Sci-Fried

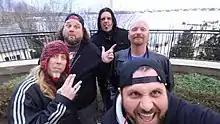
The Sci-Fried Band

Sci-Fried's third album, Future Tense, was reviewed by Michael Melchor and the article was published in the "Seattle PI".